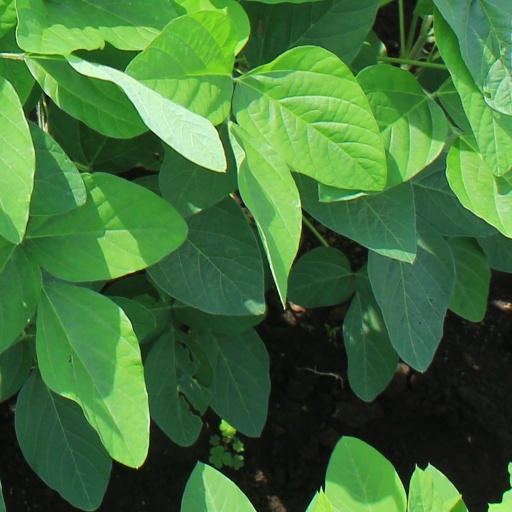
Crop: soybean